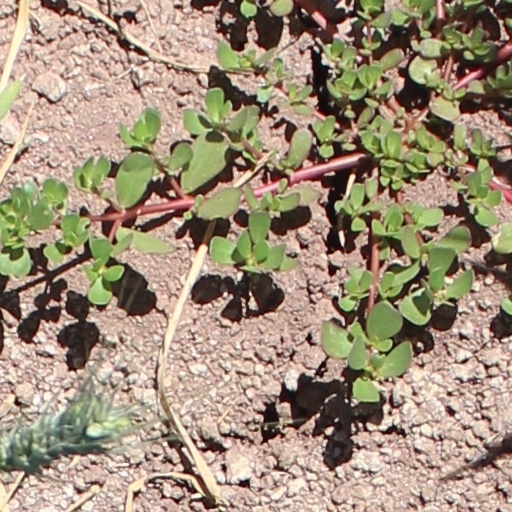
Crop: wheat